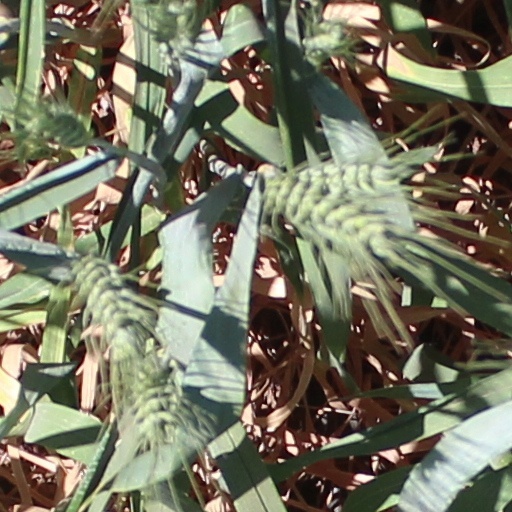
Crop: wheat